Tesco Clubcard

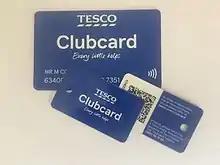
A 2017 Tesco Clubcard containing contactless technology and the accompanying keyfobs

Tesco Clubcard (commonly referred to and branded as Clubcard) is the loyalty card of British supermarket chain Tesco. It was introduced to Tesco customers in 1995, where it has since gained over 20 million users as of 2021. The card works on a point-based system, where holders receive points based on money spent. The amount of points earned depends on what type of item is bought, and from where.